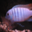
Label: aquarium_fish